Harold Cox

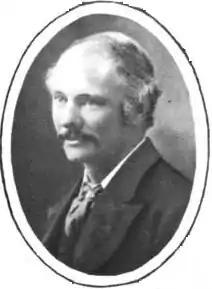
Harold Cox

Harold Cox (1859 – 1 May 1936) was a Liberal MP for Preston from 1906 to 1910.